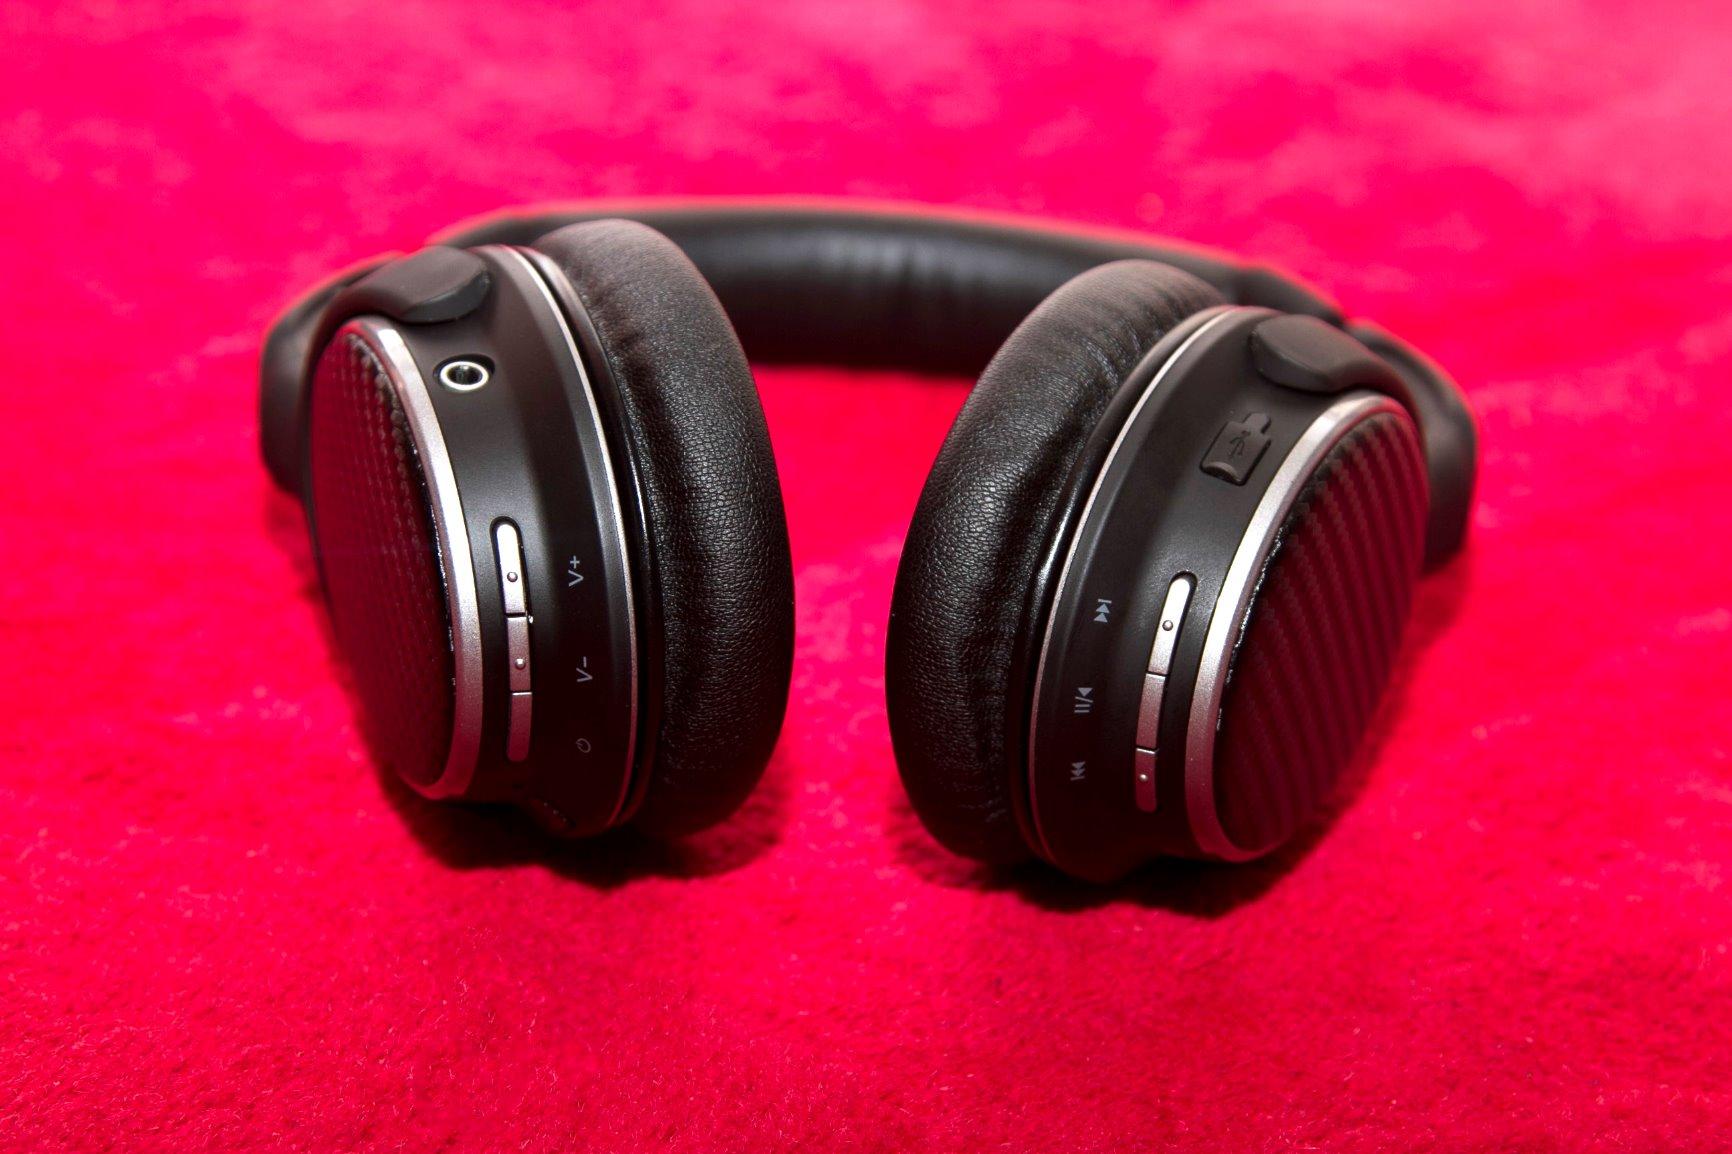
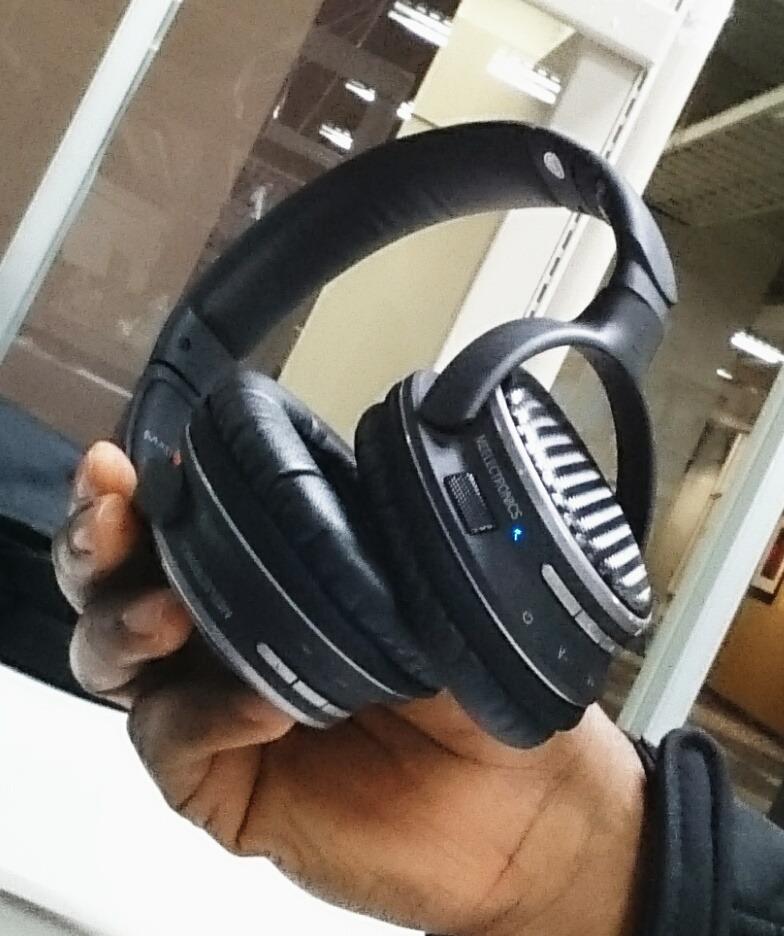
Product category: headphones
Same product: yes